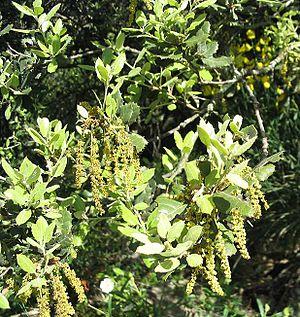
Chêne vert, inflorescences mâles Photo prise à Vinça le 24/05/04 Jean Tosti 10/2004
Le Chêne vert ou Yeuse est une espèce d'arbres à feuillage persistant de la famille des Fagacées, présent sous forme de bois clairs et garrigues. Il est parfois appelé Chêne faux houx, allusion au fait que ses feuilles ressemblent à celles du houx.
La flore des Pyrénées comporte environ 4 500 espèces, dont quelque 160 espèces endémiques. La répartition végétale dans les Pyrénées est influencée par un climat océanique à l'ouest et un méditerranéen à l'est, humide au nord, plus sec au sud auxquelles s'ajoutent les différents étages montagnards qui favorisent les forêts de feuillus à basse altitude, puis aux altitudes supérieures, des forêts de confères, au-delà de la limite supérieure de l'arbre des herbacées des alpages, et enfin les plantes de milieux rocailleuses et proches des névés à haute altitude